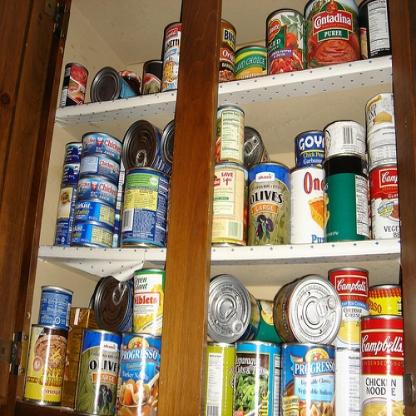
Scene: Indoor